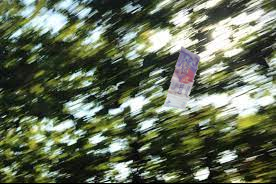
Denominación: 100